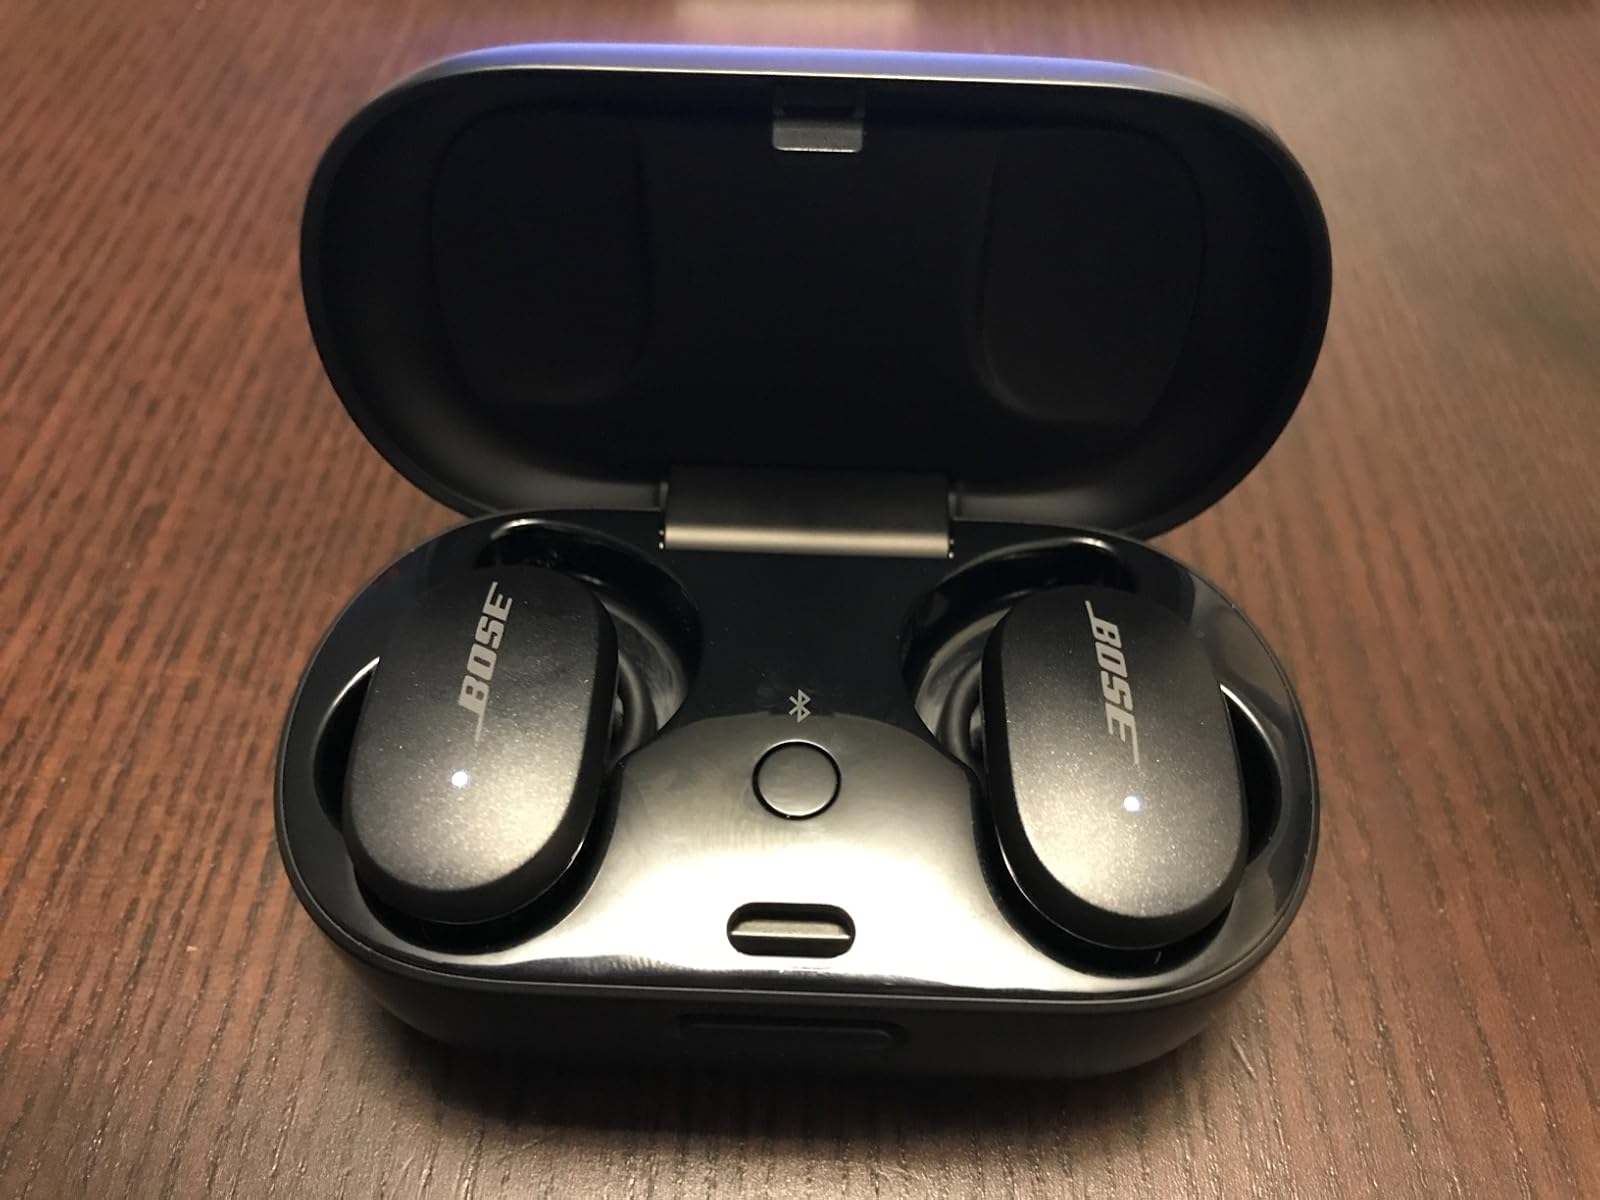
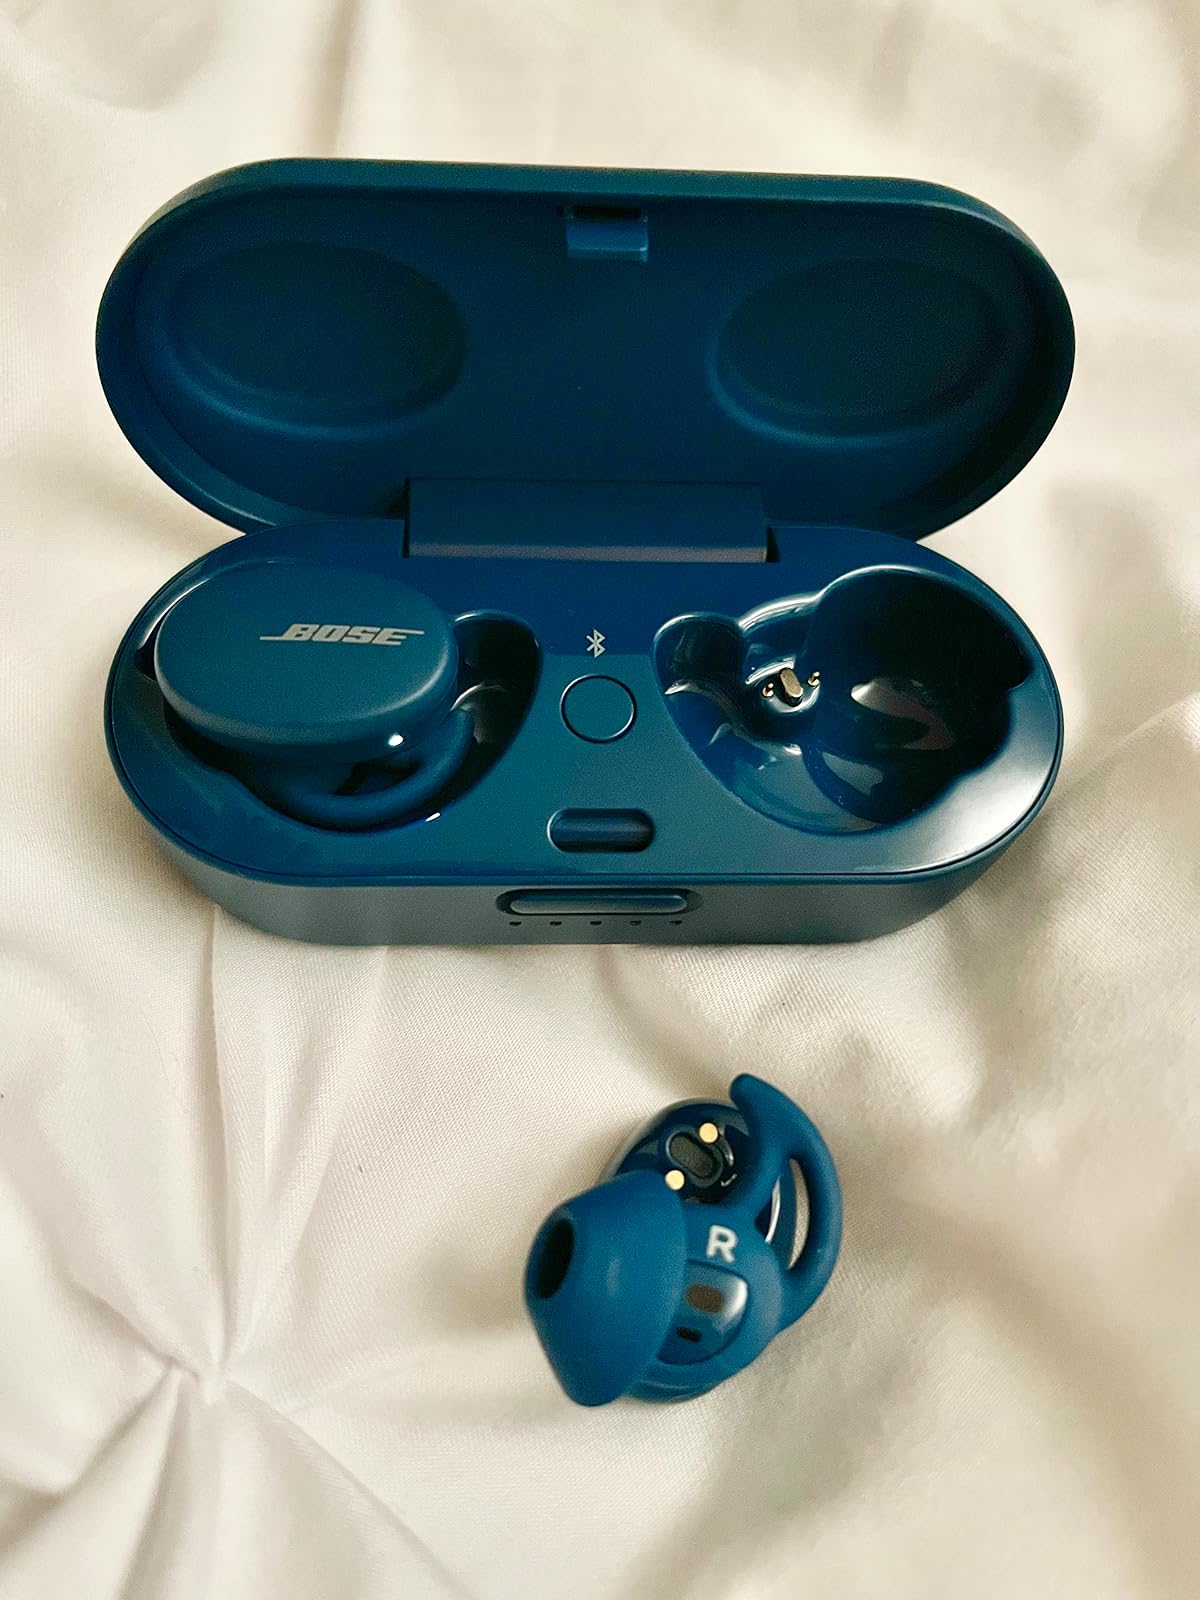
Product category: earbuds
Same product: no